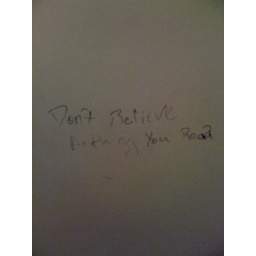
Bottom floor K building near library. &amp;quot;don't believe anything you read&amp;quot;